Van Hammer

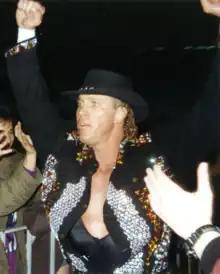
Van Hammer in 1993

Mark Ty Hildreth (born November 11, 1959) is an American retired professional wrestler, best known for his tenures in World Championship Wrestling under the ring name Van Hammer.